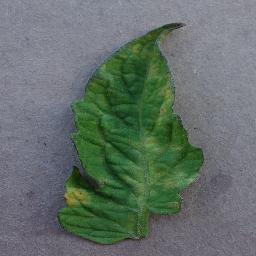
Label: Tomato___Leaf_Mold